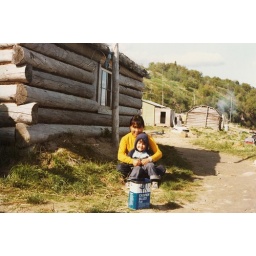
A young Dorothy and younger Nick in front of our happy little home by the river at Pilot Station.